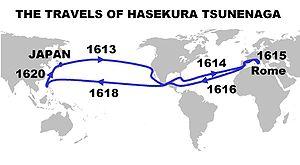
Hasekura Tsunenaga, également appelé Don Felipe Francisco Hasekura après sa conversion au christianisme, est né en 1571 et meurt en 1622. Samouraï japonais, vassal du daimyō de Sendai, Date Masamune, il dirigea une ambassade vers la Nouvelle-Espagne puis l'Europe entre 1613 et 1620. Il fut le tout premier officiel japonais envoyé aux Amériques, et lorsqu'il se rendit en France, permit le premier contact direct connu entre Français et Japonais à Saint-Tropez.